R'n'G

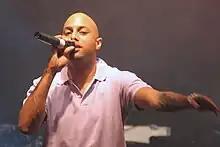
Jerrel Koningsverdraag (Jay Delano) during the concert in Poland

R'n'G are a Dutch hip hop duo, founded in 1996. Its members are rapper Ricardo Overman and singer/rapper Jerrel Koningsverdraag (Jay Delano). They were part of the Bravo All Stars charity group who recorded "Let the Music Heal Your Soul" in 1998 that peaked at #36 on the UK Singles Chart.